Janine Weber

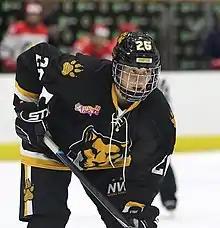
Janine Weber playing for the Boston Pride in 2017

In the spring of 2015, Weber attended the training camp of the Connecticut Whale, part of the newly established National Women's Hockey League. She ultimately signed with the New York Riveters, making her not just the first player in to sign with the club in franchise history, but the first player in the history of the NWHL to be signed to a contract.